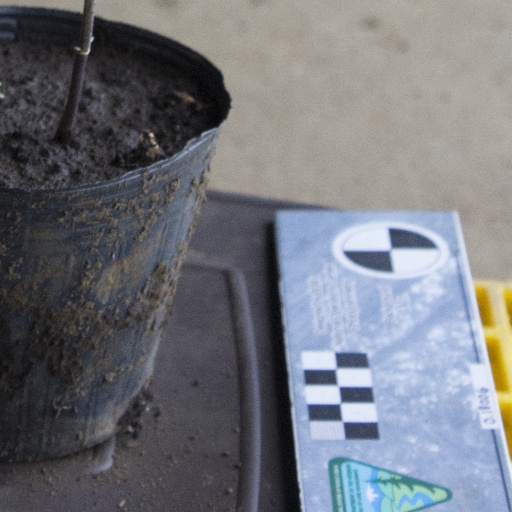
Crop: soybean